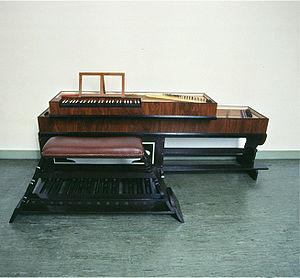
Un clavichorde à pédalier du 18ème siècle.